Classical period (music)

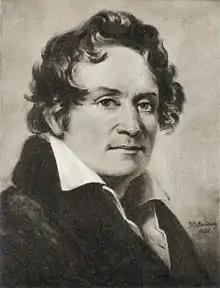
Bernhard Crusell, a Swedish-Finnish composer and clarinetist, in 1826

Musical eras and their prevalent styles, forms and instruments seldom disappear at once; instead, features are replaced over time, until the old approach is simply felt as "old-fashioned". The Classical style did not "die" suddenly; rather, it gradually got phased out under the weight of changes. To give just one example, while it is generally stated that the Classical era stopped using the harpsichord in orchestras, this did not happen all of a sudden at the start of the Classical era in 1750. Rather, orchestras slowly stopped using the harpsichord to play basso continuo until the practice was discontinued by the end of the 1700s.